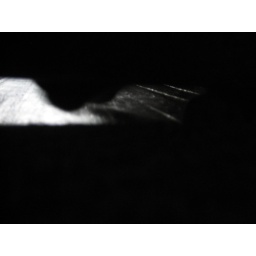
cat under door